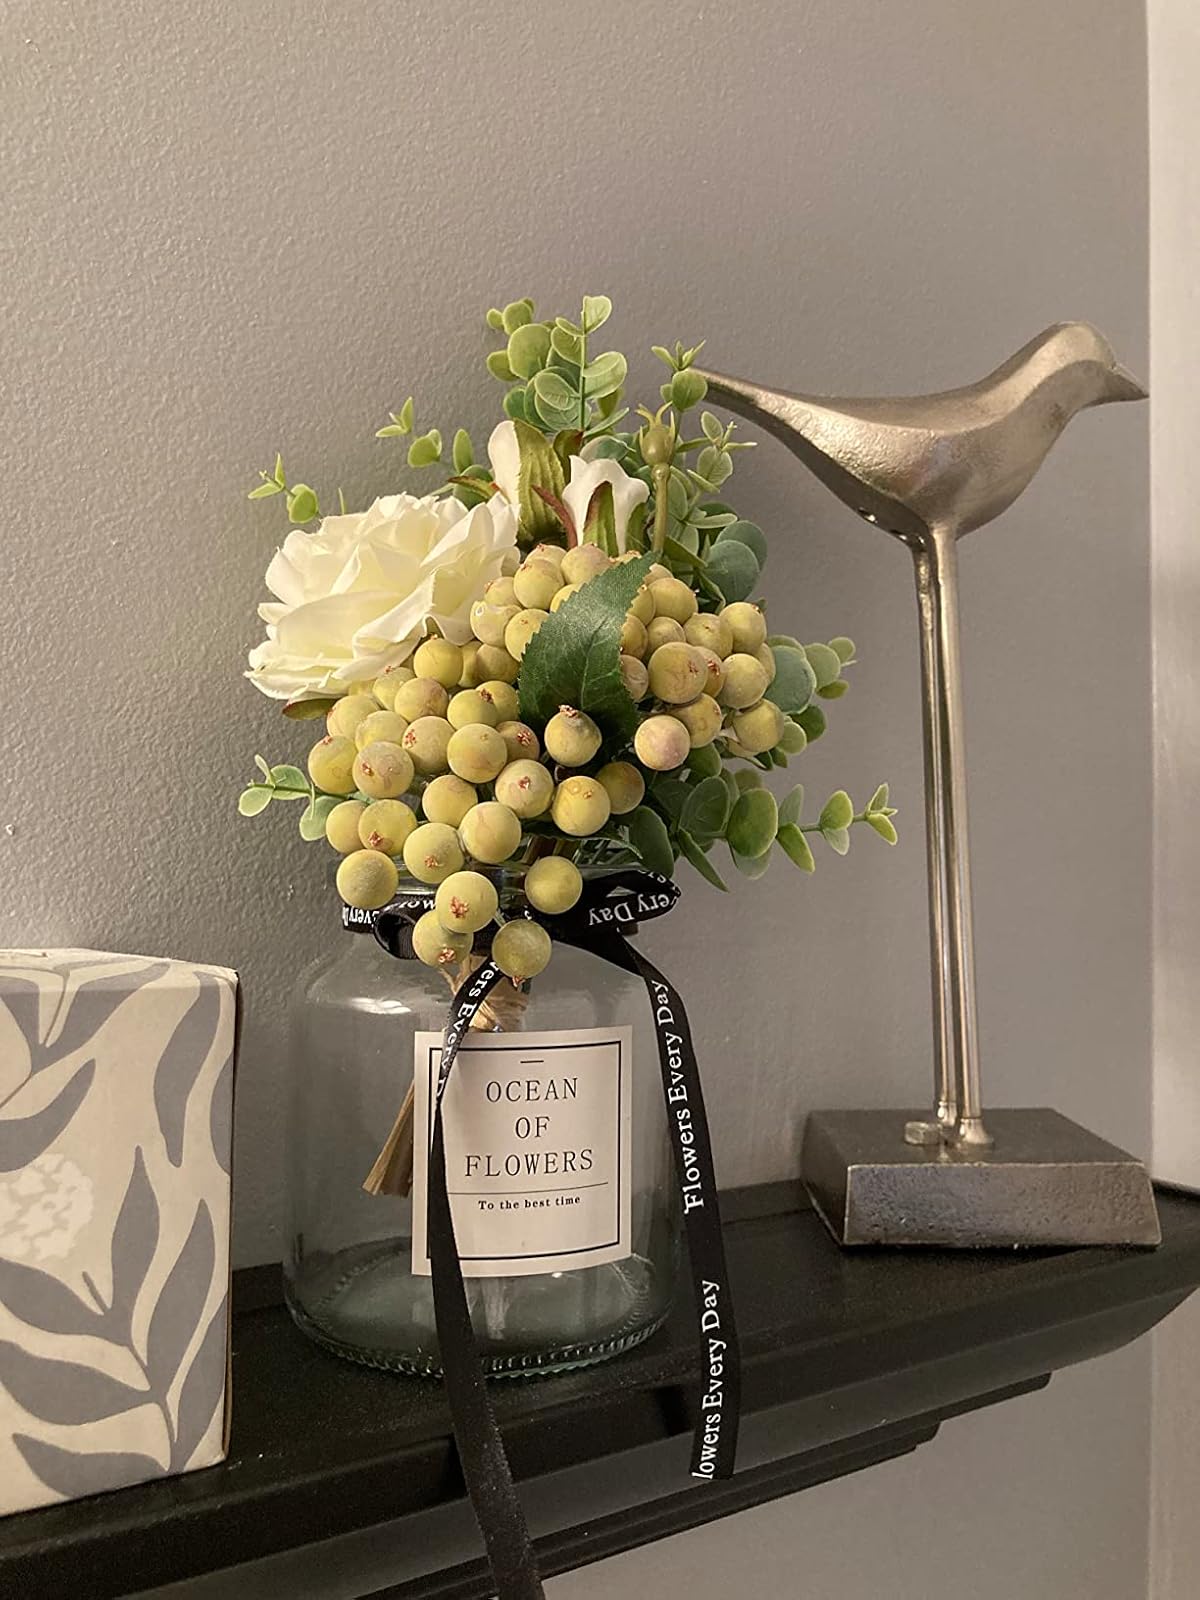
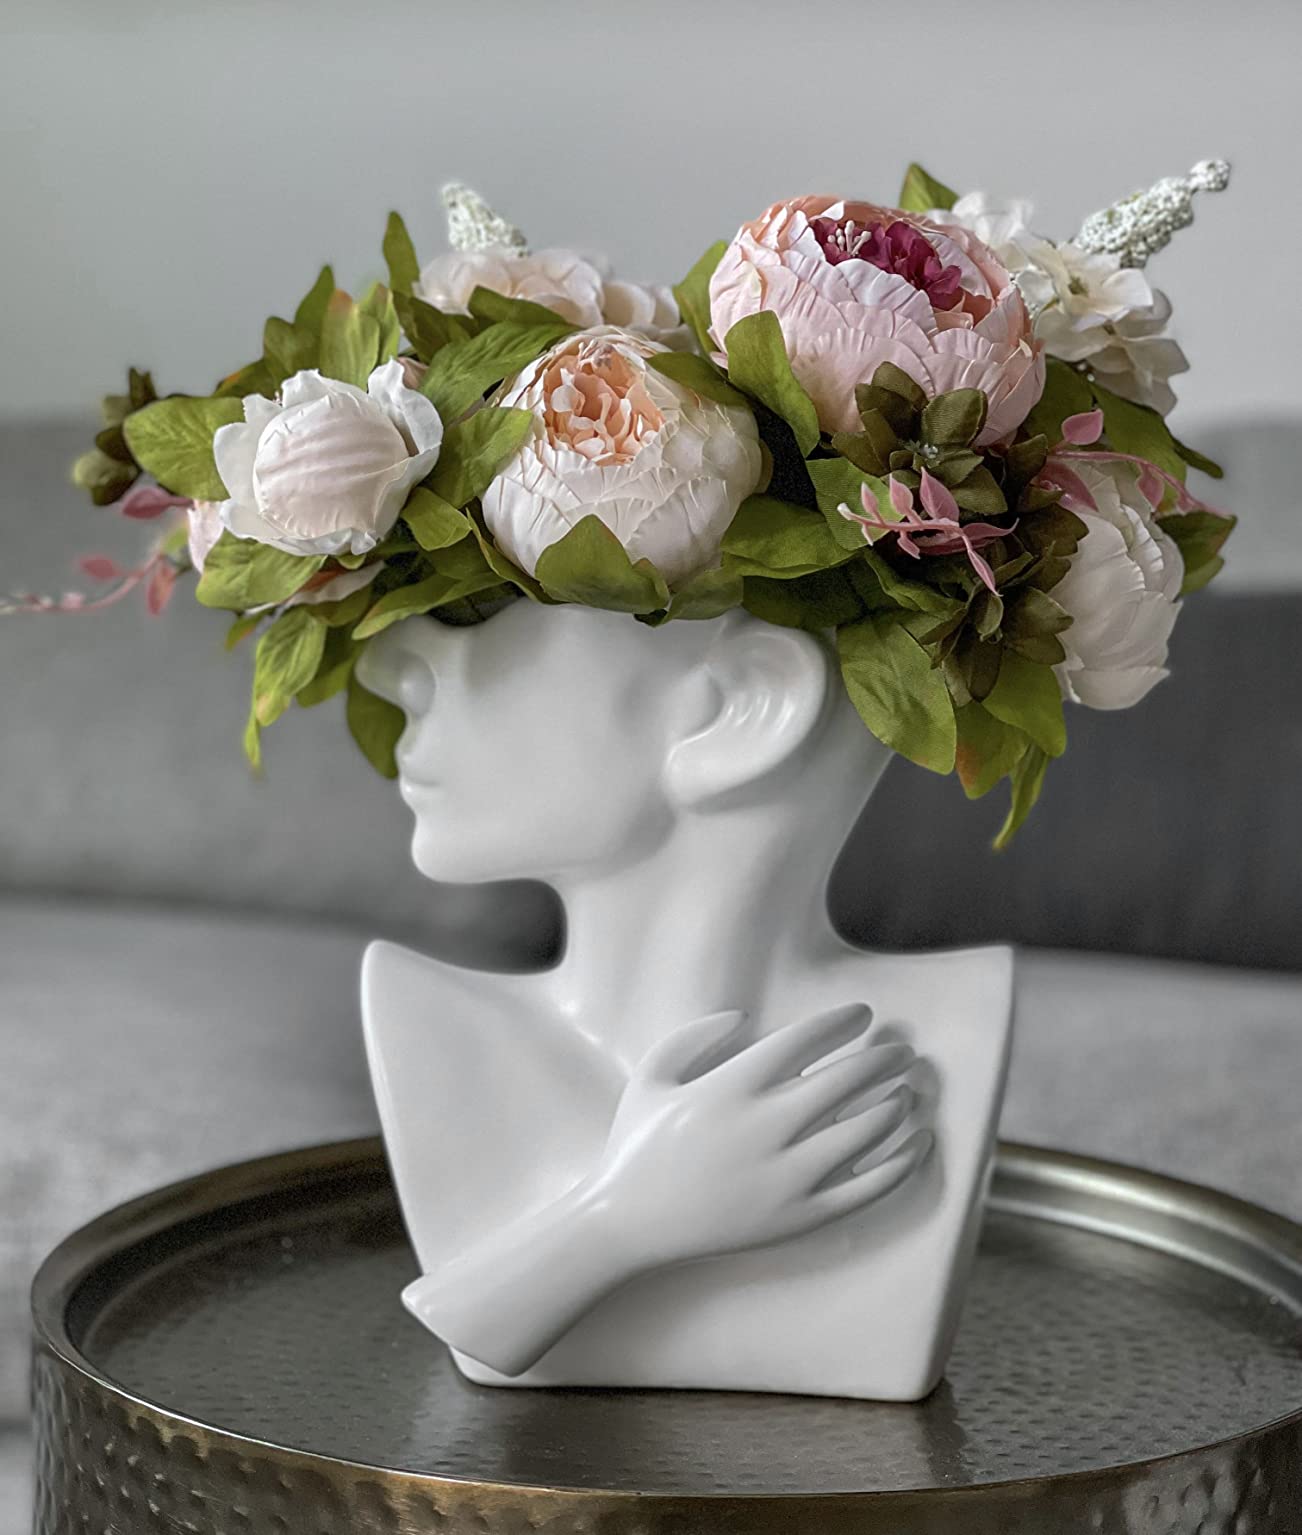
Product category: vase
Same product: no